Jovian Chronicles Mechanical Catalog

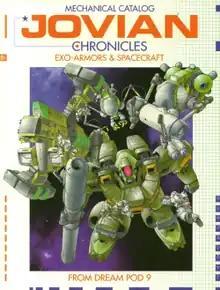

Jovian Chronicles Mechanical Catalog, subtitled "Exo-Armors & Spacecraft", is a supplement published by Dream Pod 9 in 1997 for the science fiction mecha role-playing game "Jovian Chronicles" that details various spaceships.